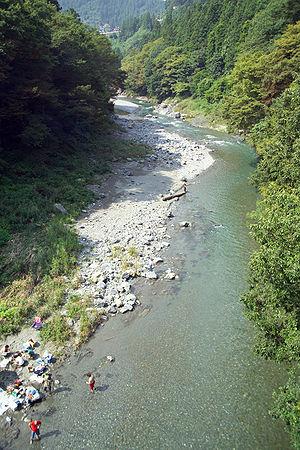
Okutama est un bourg du district de Nishitama au Japon. Couvrant 225,63 km², c'est la plus grande commune de Tōkyō, et l'une des moins denses. Le mont Kumotori, le point culminant de Tōkyō et du Kantō à 2 017 m, sépare Okutama de la région des Monts Okuchichibu des préfectures de Saitama et de Yamanashi avoisinantes. On y trouve aussi le lac Okutama, importante source d'eau pour Tōkyō.